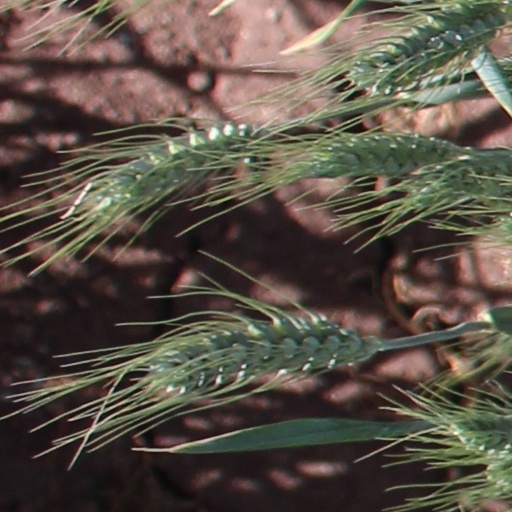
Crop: wheat